Thomas Winkler

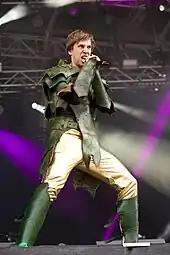
Winkler with Gloryhammer at Rockharz 2016 in Germany

Born in Zollikofen, Bern, Winkler started his music career in 2009 after finishing his studies at the University of Bern as Master of Law by joining Swiss heavy metal bands Emerald and T-Rage.